Harrier jump jet

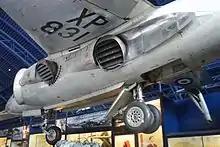
Underside view of the first prototype P.1127. The rotating jet nozzles were a key design element of its VTOL capability

During 1957, following an approach by the British aero engine manufacturer Bristol Engine Company, who were designing an innovative vectored thrust engine, British aviation conglomerate Hawker Aircraft developed their design for an aeroplane that could meet an existing NATO specification calling for a ""Light Tactical Support Fighter"". Bristol's projected vectored thrust engine, which received the name "Pegasus", harnessed rotatable "cold" jets which were positioned on either side of the compressor along with a "hot" jet which was directed via a conventional central tailpipe; this concept had originated from Michel Wibault, a French aviation consultant. Throughout much of the early development work, there was no financial support for the project from HM Treasury; however, support for the engine development portion of the effort was sourced via NATO's Mutual Weapon Development Program (MWDP).